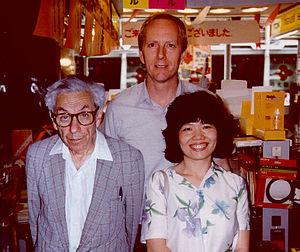
Ronald Lewis Graham, né le 31 octobre 1935 à Taft en Californie et mort le 6 juillet 2020 à San Diego, est un mathématicien que l’American Mathematical Society a reconnu comme « l'un des principaux architectes du développement rapide des mathématiques discrètes ces dernières années à l'échelle mondiale ». Il a effectué d'importants travaux sur la théorie de l'ordonnancement, la géométrie algorithmique, la théorie de Ramsey et les suites quasi-aléatoires.
Fan Rong K Chung Graham, connue dans sa carrière professionnelle sous le nom de Fan Chung, est une mathématicienne américaine travaillant dans les domaines de la théorie spectrale des graphes, théorie des graphes extrémaux et dans les graphes aléatoires.
Paul Erdős, né Pál Erdős le 26 mars 1913 à Budapest et mort le 20 septembre 1996 à Varsovie, est un mathématicien hongrois.